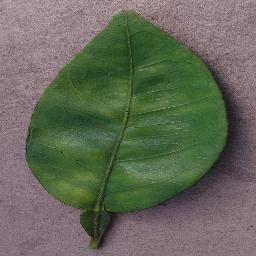
Label: Orange___Haunglongbing_(Citrus_greening)